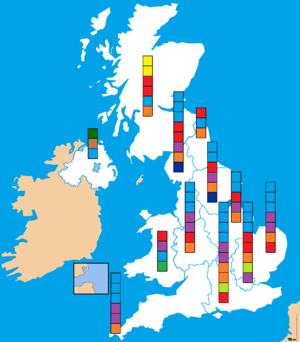
Les élections européennes britanniques de 2009 sont la composante des élections européennes au Royaume-Uni et à Gibraltar Elles ont eu lieu le jeudi 4 juin 2009, en même temps que des élections locales en Angleterre. Des élections similaires ont lieu dans les 26 autres États membres de l'Union européenne entre le 4 et le 7 juin 2009 afin d'élire les représentants de chaque pays. Le dépouillement des votes s'effectue le dimanche 7 juin, après 22 heures.